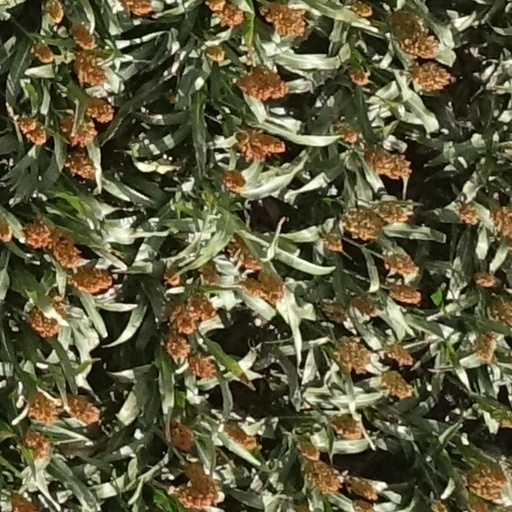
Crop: sorghum